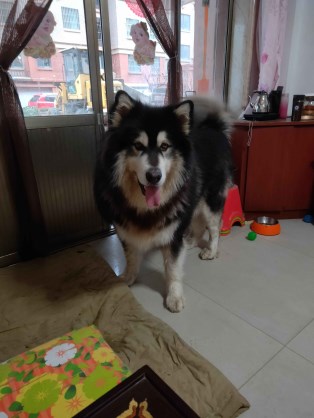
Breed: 1324-n000004-malamute